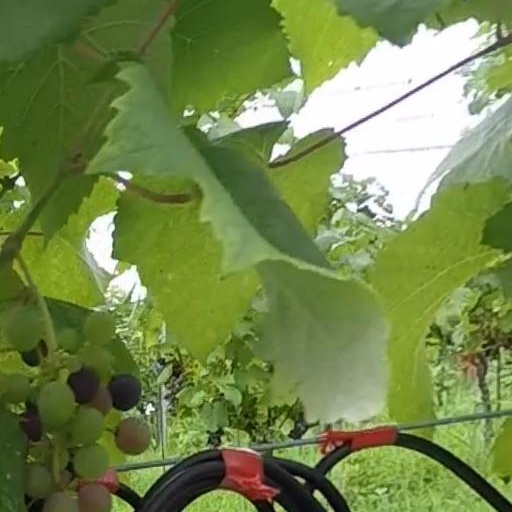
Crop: grape